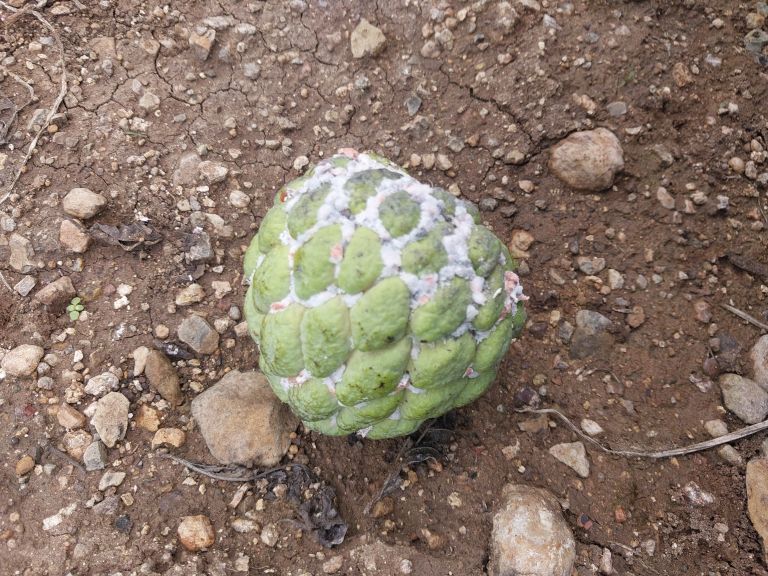
Disease label: Mealy Bug